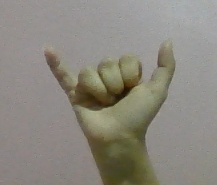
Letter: ya